HMAS Brisbane (1915)

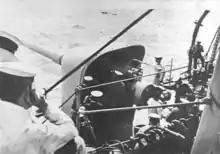
6-inch gun practice on "Brisbane" during World War I

The cruiser's primary armament consisted of eight BL Mk XI* guns, arranged in single mountings behind open-backed gunshields. A single quick-firing gun was used to protect the ship from air attack. "Brisbane" carried a 12-pounder field gun for ashore deployment. Four 3-pounder (47-mm, 1.9-in) quick-firing Hotchkiss guns were used as saluting guns. Ten .303-inch machine guns were carried for close defence work (eight Lewis guns and two Maxim guns). Two submerged 18-inch (450-mm) torpedo tubes were fitted: one on each side, firing broadside. Armour plating consisted of side belts thick amidships, tapering to thick at the bow and stern, along with protective decking over the engineering and magazine spaces, and an armoured conning tower.